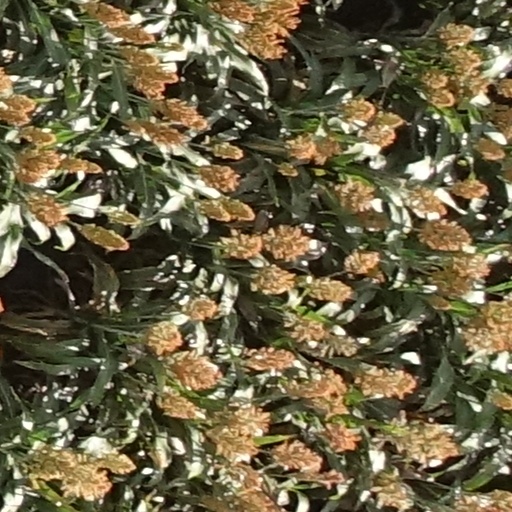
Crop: sorghum